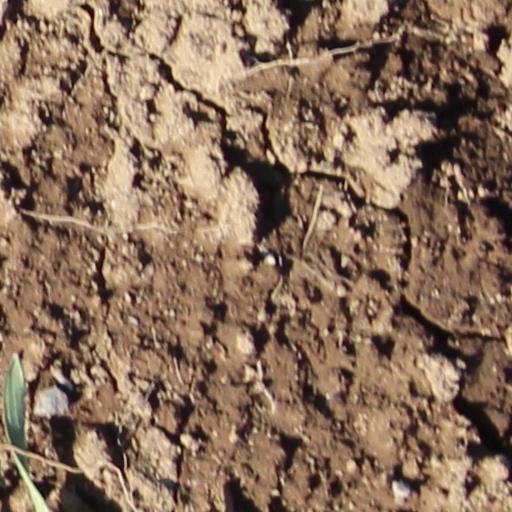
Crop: wheat